Interstate 155 (Missouri–Tennessee)

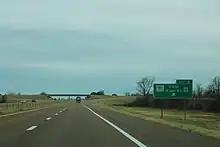
I-155 westbound at the Great River Road exit

Upon crossing the river, I-155 veers east-southeast and reaches an interchange with State Route 181 (SR 181), which is part of the Great River Road. Passing through additional farmland, the Interstate crosses the Obion River a few miles later and has an interchange with SR 182 a short distance beyond south of the Lenox community. The highway then ascends out of the Mississippi Alluvial Plain on to the Gulf Coastal Plain and enters a wooded area, where the Tennessee Welcome Center is located, before reaching Dyersburg a few miles later. Traveling along the northern fringes of the city in an eastward direction, the Interstate has an interchange first with SR 78, which also provides access to Tiptonville. A few miles later, the Interstate turns northeast, before reaching a trumpet interchange with US 51, where the I-155 designation ends, and US 412 splits off to the south towards Jackson. The route continues to the northeast as a controlled-access segment of US 51.